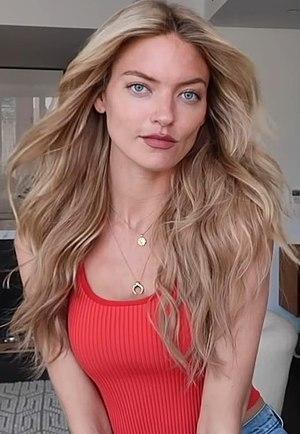
Martha Hunt, née à Wilson, en Caroline du Nord, aux États-Unis, est un mannequin américain.